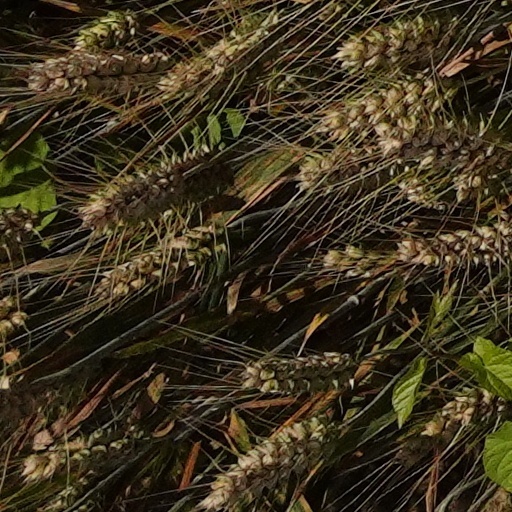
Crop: wheat